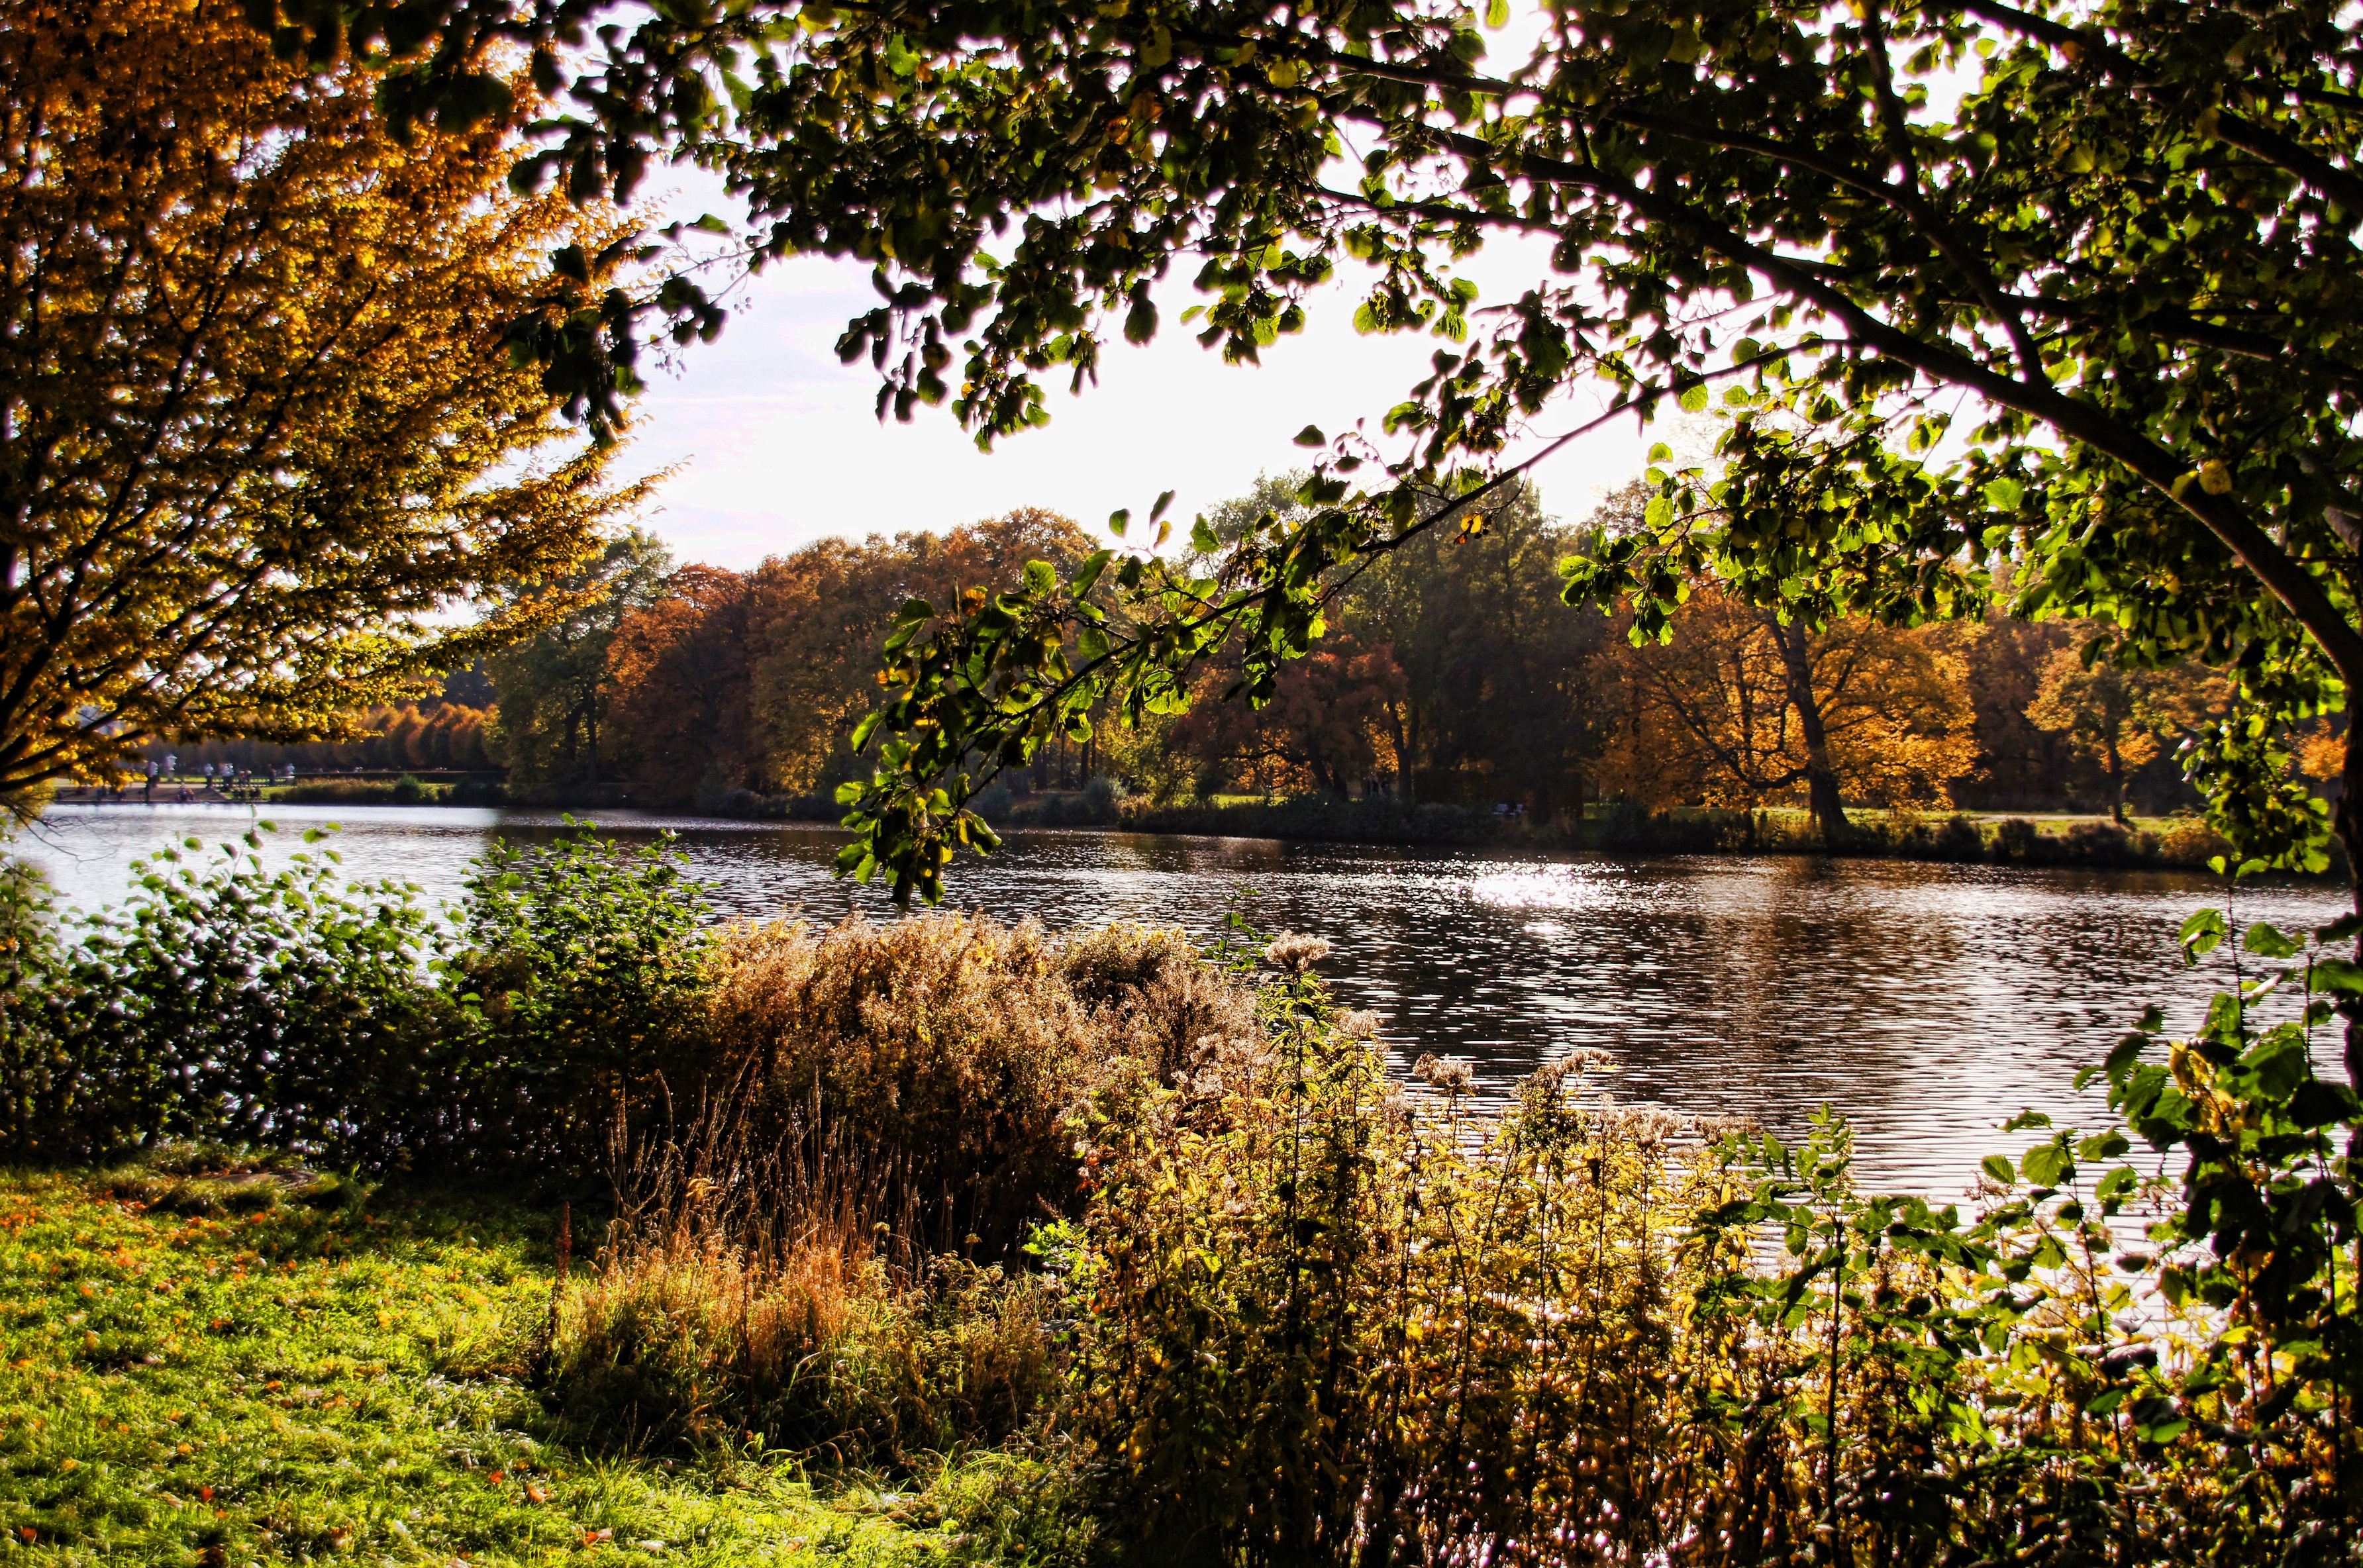
landscape, tree, water, nature, forest, grass, sunlight, morning, leaf, flower, lake, river, pond, reflection, autumn, park, season, waterway, body of water, berlin, woodland, habitat, castle park, schlossgarten, woody plant, schlosspark charlottenburg